Literature of Birmingham

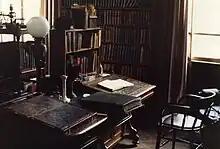
John Henry Newman's writing desk at the Birmingham Oratory

The most influential writer to be attracted to Oscott by Wiseman however was John Henry Newman, who was to become the outstanding Catholic literary figure of 19th century England and the major influence on the Catholic literary revival that was to follow. Newman moved to Birmingham shortly after his conversion from the Church of England in 1845, staying initially at Oscott before founding the Birmingham Oratory in Edgbaston in 1849. Living at the Oratory almost continuously until his death in 1890, his major works written in Birmingham include the autobiographical "Apologia Pro Vita Sua", the novel "Loss and Gain", his principal philosophical work "Grammar of Assent", and the poem "The Dream of Gerontius", later set to music by Edward Elgar. Under Newman the Oratory became the focus of a literary culture itself, attracting further Catholic writers of note. The poet Gerard Manley Hopkins taught at The Oratory School when he graduated and converted to Catholicism in 1867; it was here that he was to first develop the ideas of inscape and instress that were to prove central to his poetic practice. The novelist, poet and polemicist Hilaire Belloc came from a long line of Birmingham radicals – his mother was Bessie Rayner Parkes, his grandfather Joseph Parkes and his great-great-grandfather Joseph Priestley. He studied at the Oratory School from 1880 to 1886, and it was there he wrote his first published work "Buzenval". The poet Edward Caswall lived at the Oratory from 1852 until his death in 1878, writing his major works "Lyra Catholica" and "The Masque of Mary and other Poems".